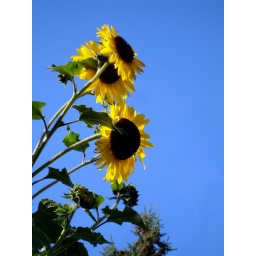
More of the sunflowers in our yard against a clear blue sky on the first day of autumn.